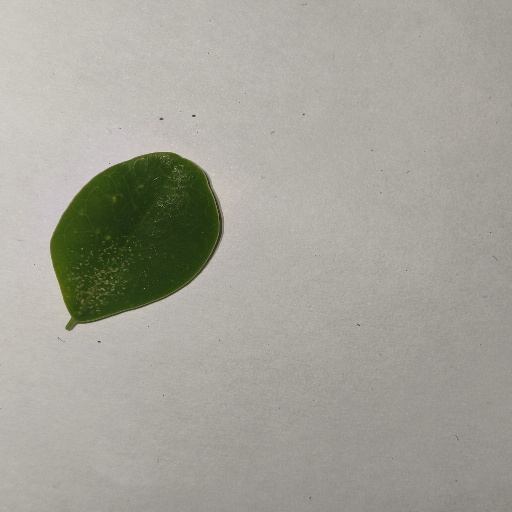
Species: Sojina
Leaf condition: Healthy Leaf